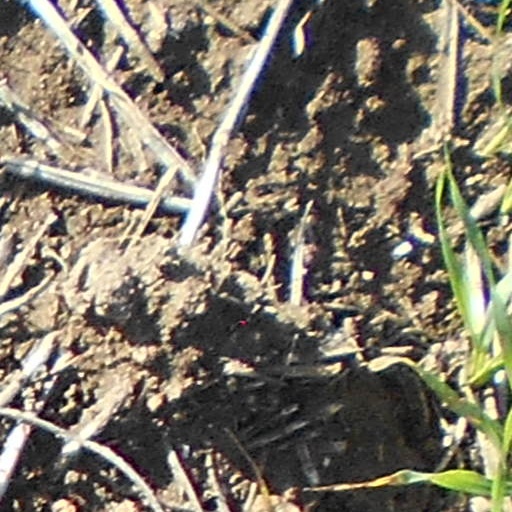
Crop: wheat